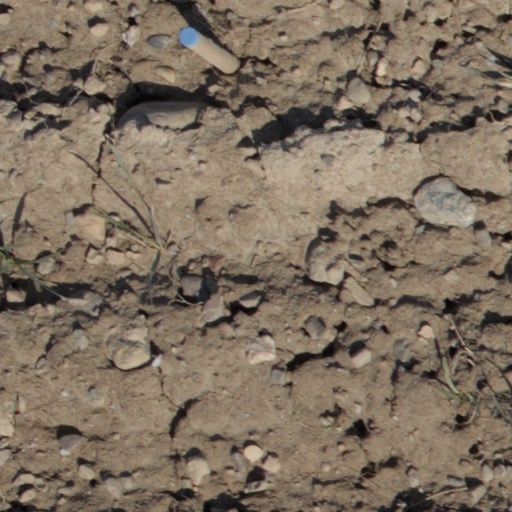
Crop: wheat